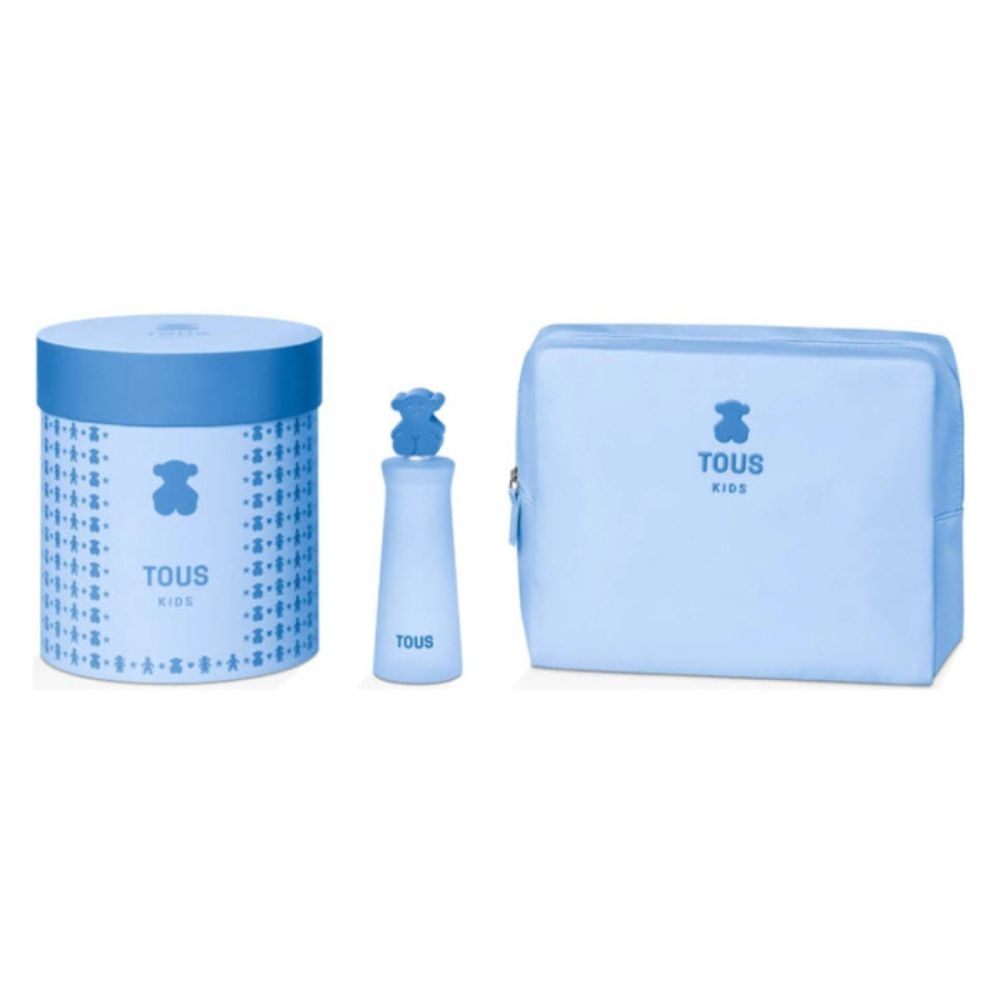
Tous Kids Boy Spray with Vanity Case
What it is : Tous Kids Boy is a vibrant and playful fragrance that captures the spirit of young adventure. Bursting with citrusy notes of mandarin orange and neroli, the fragrance is invigorating and uplifting. A touch of clover adds a natural, herbaceous sweetness. The heart of the fragrance is a delightful blend of candy apple and fresh grass, creating a youthful and energetic aroma. The base notes of licorice and musk lend a mysterious and sophisticated depth, making this a fragrance that can be enjoyed by boys of all ages. Top Notes : Clover, Neroli and Mandarin Orange Middle Notes : Water Notes, Candy Apple and Grass Base Notes : Licorice and Musk How to use : For a long-lasting fragrance experience, spritz your perfume onto your pulse points. These are areas where your body heat naturally diffuses scent – think wrists, inner elbows, neck (below the hairline), and even behind the knees. Hold the perfume 4-6 inches away and give yourself 1-2 sprays per pulse point. Remember, a little goes a long way, so you can always add more later if needed.
Brand: Tous
Category: Health & Beauty > Personal Care > Cosmetics > Perfumes & Colognes > Eaux De Toilette